Kerry Blackshear Jr.

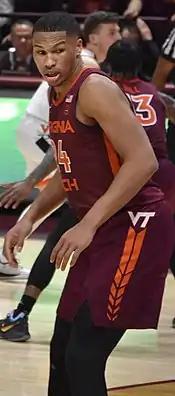
Blackshear in 2019

After roommate Justin Robinson went down with a foot injury on January 30, 2019, Blackshear picked up his production, scoring 29 points and grabbing nine rebounds in a win at Pittsburgh. As a junior, Blackshear averaged 14.9 points, 7.5 rebounds and 2.4 assists per game, shooting 50.8% from the field and 33.3% from behind the arc. He was named to the Second Team All-ACC. Blackshear helped lead Virginia Tech to the Sweet 16 of the NCAA Tournament, contributing 18 points, 16 rebounds, five assists and two blocks in a narrow defeat to Duke. After the season he declared for the 2019 NBA draft. Blackshear withdrew from the draft shortly before the deadline but announced he was transferring from Virginia Tech. On June 26, 2019, he announced he would play at Florida in his final season of eligibility.